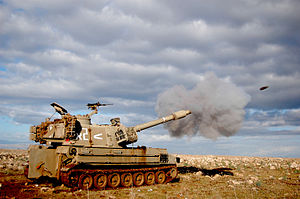
Israel Security Forces / Israel Defense Forces
Selvkørende haubits fra IDF affyrer et skud
Israel Security Forces er flere organisationer, som samlet er ansvarlige for staten Israels sikkerhed. Organisationerne er uafhængige, men samarbejder med hinanden. Listen inkluderer militær, efterretningstjenester, politi, offentlige repræsentanter og sågar humanitære hjælpeorganisationer, styret af civile, men assisteret af staten Israel.